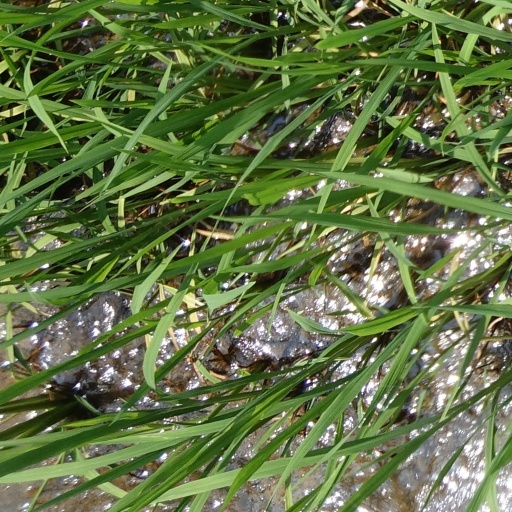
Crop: rice